Meri Awas Suno

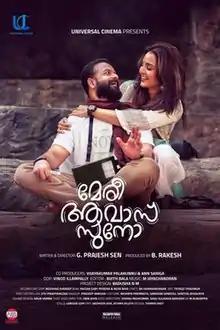
Theatrical release poster

Meri Awas Suno is a 2022 Indian Malayalam-language musical drama film written and directed by Prajesh Sen and produced by B. Rakesh. A remake of Bengali film "Konththo" (2019) by Nandita Roy and Shiboprosad Mukherjee, it stars Jayasurya, Manju Warrier and Sshivada. Johny Antony, Gautami Nair and Sudheer Karamana also play major roles. The film tells the story of a radio jockey and speech therapist.